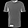
Label: T - shirt / top